Trail of Terror (1935 film)

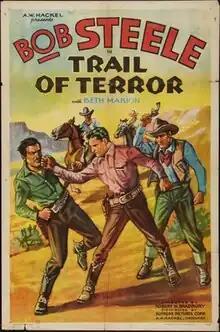

Trail of Terror is a 1935 American western film directed by Robert N. Bradbury and starring Bob Steele, Beth Marion and Forrest Taylor. It was made for release for Supreme Pictures and was produced by A. W. Hackel.